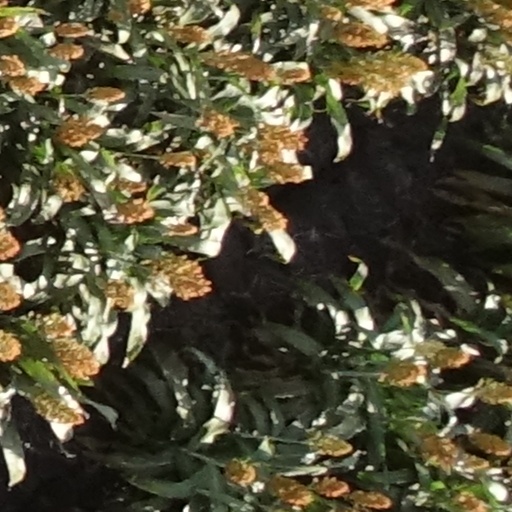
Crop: sorghum